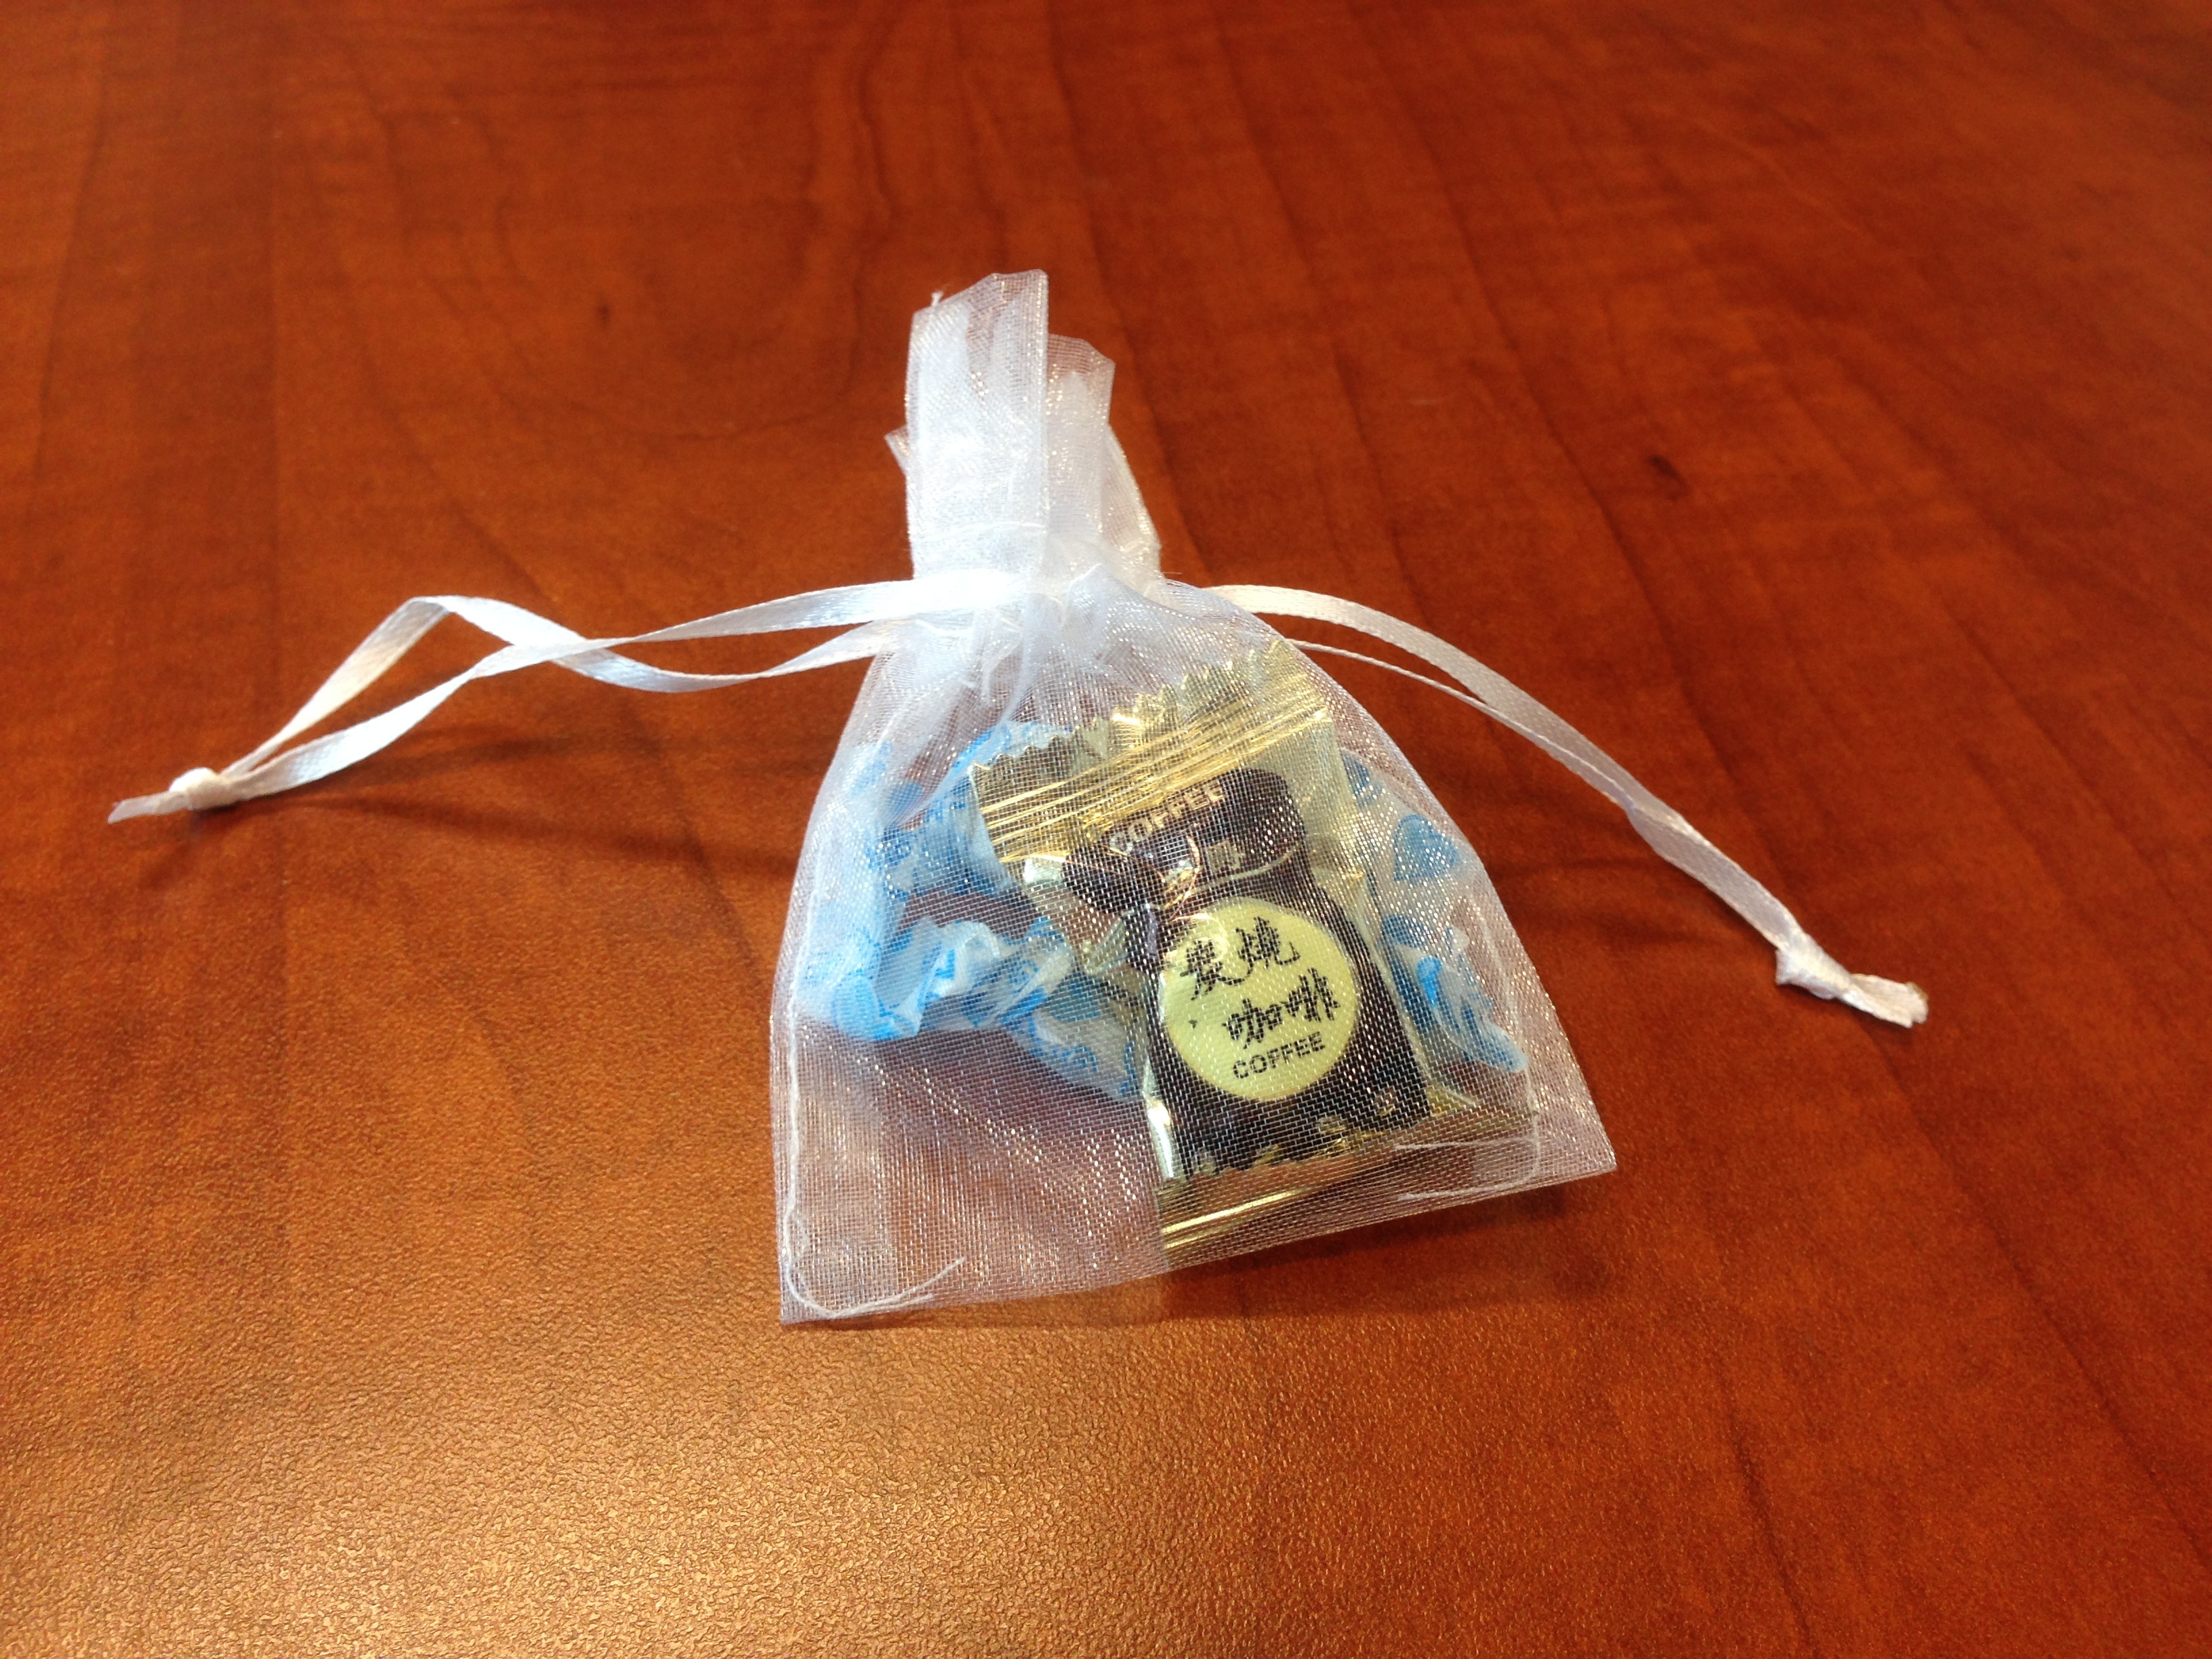
hand, drink, bottle, still life, material, painting, textile